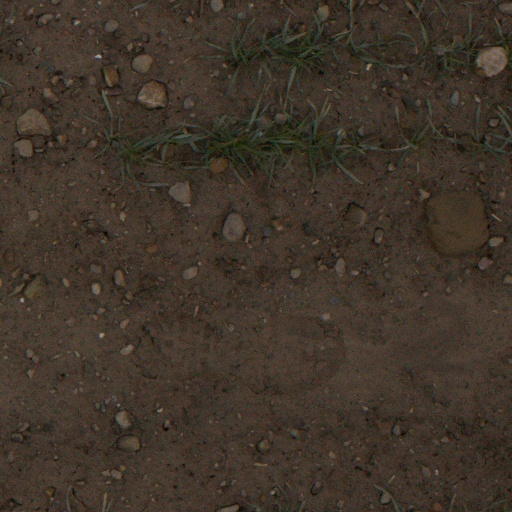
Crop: wheat